Shiraz Arts Festival

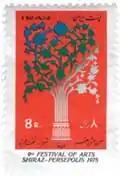
Stamp of the Shiraz Art Festival, 1975

In theatre, Jerzy Grotowski, Peter Brook, Tadeusz Kantor, Arby Ovanessian, Bijan Mofid, Davoud Rashidi, Peter Schumann, Parviz Sayyad, Andrei Șerban, Robert Wilson, Shūji Terayama, Andre Gregory, Ali Nassirian, Víctor Garcia, Joseph Chaikin, and Esma'il Khalaj.